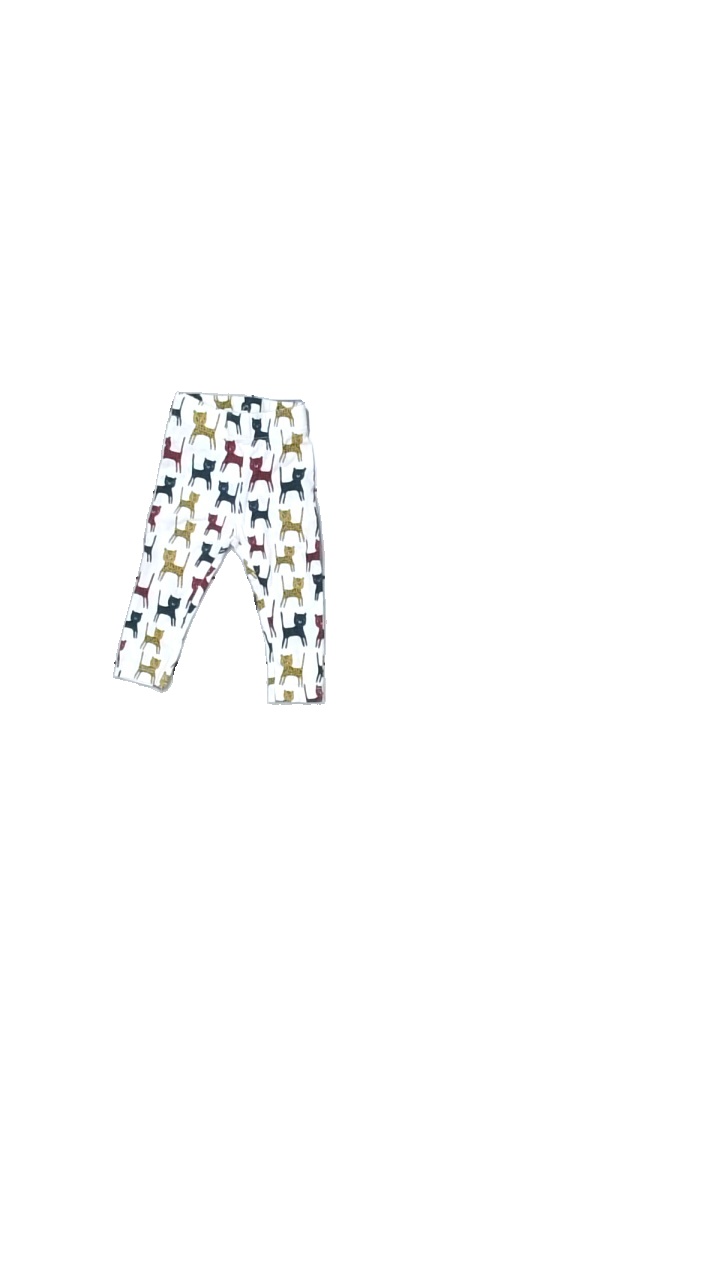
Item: Trousers (Children)
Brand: Petite Mini
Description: byxor med tryck
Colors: White, Blue, Red, Yellow, Black
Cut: Regular
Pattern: Animal print
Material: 100% bomull
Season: All
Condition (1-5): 3
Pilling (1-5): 3
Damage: smuts fläck
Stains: Minor
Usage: Export
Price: <50